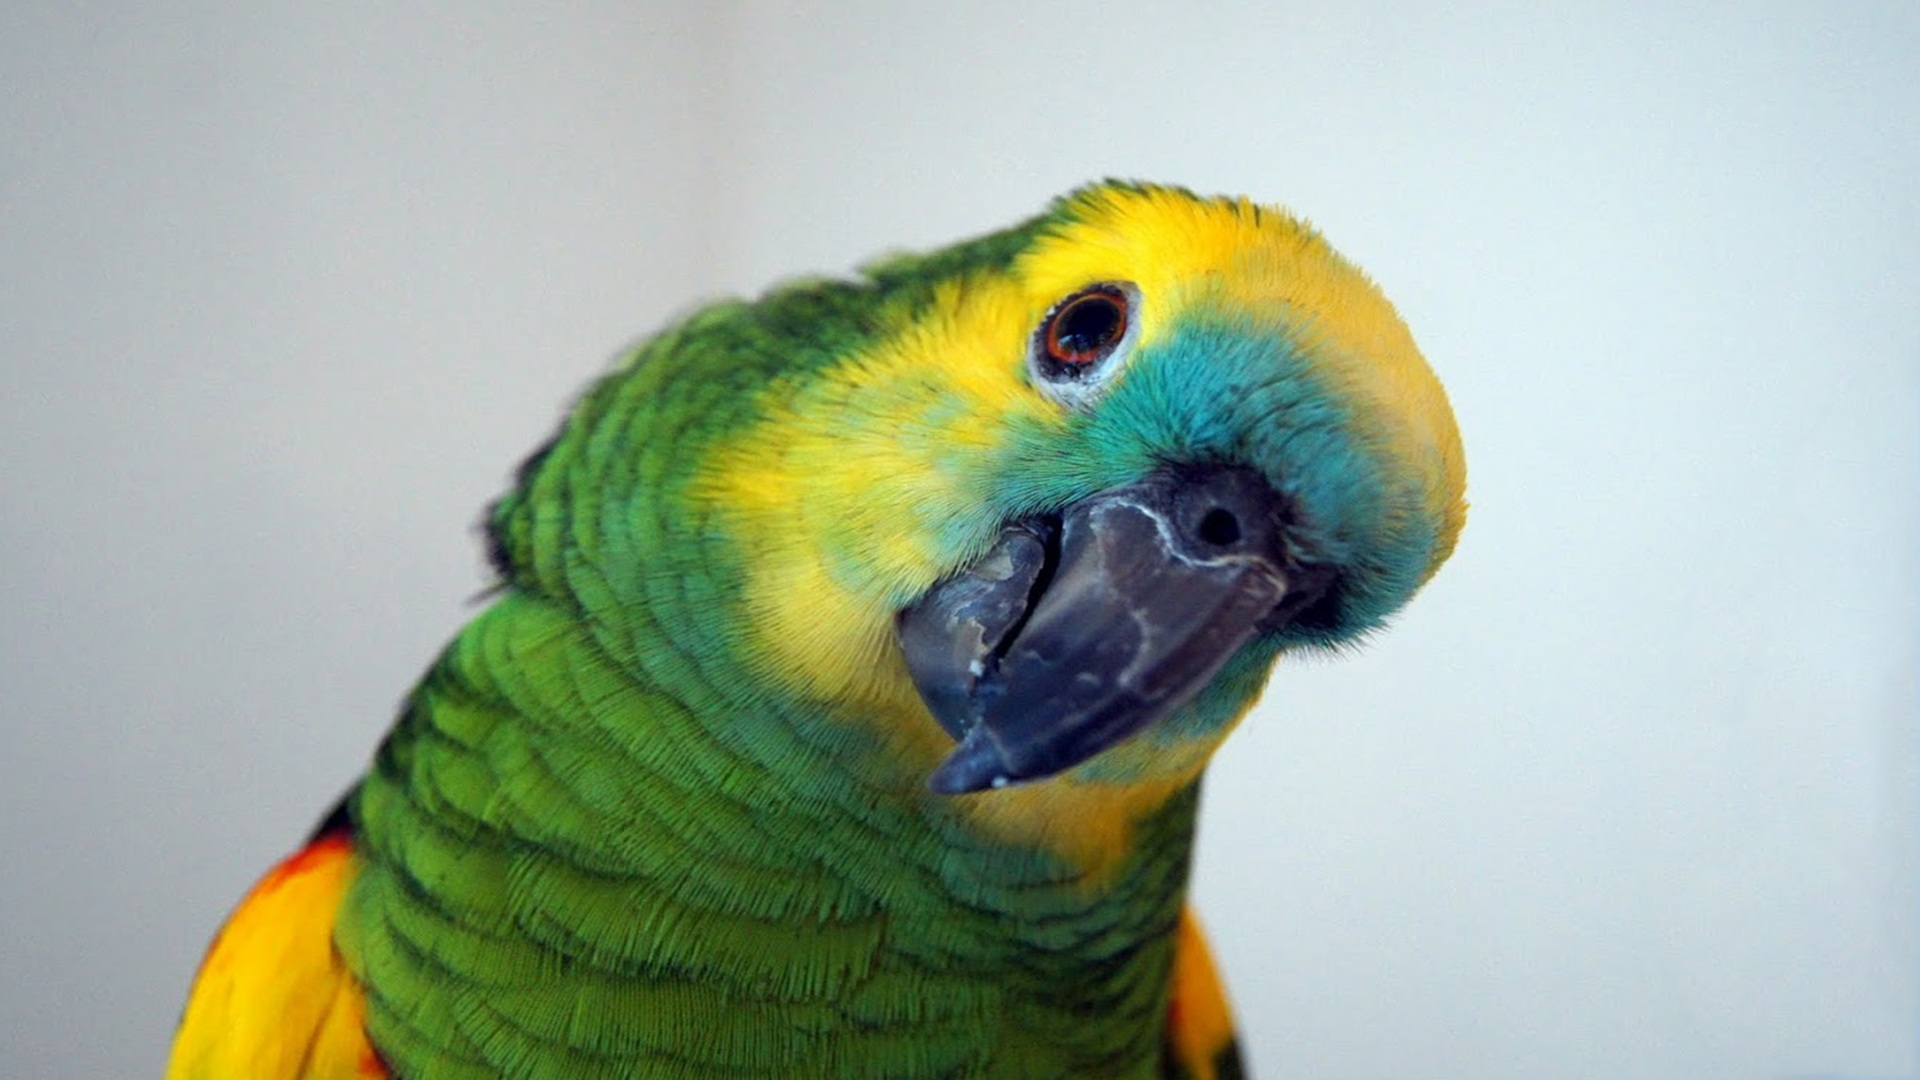
bird, view, animal, green, beak, blue, yellow, feather, fauna, swing, plumage, lorikeet, macaw, eye, vertebrate, parrot, bill, exotic, parakeet, yellow neck amazone, amazone, common pet parakeet